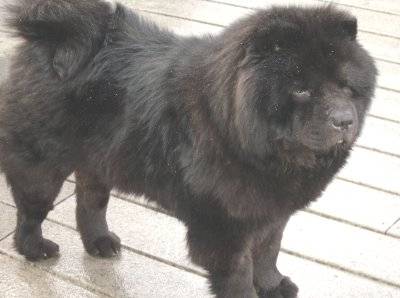
Label: dog